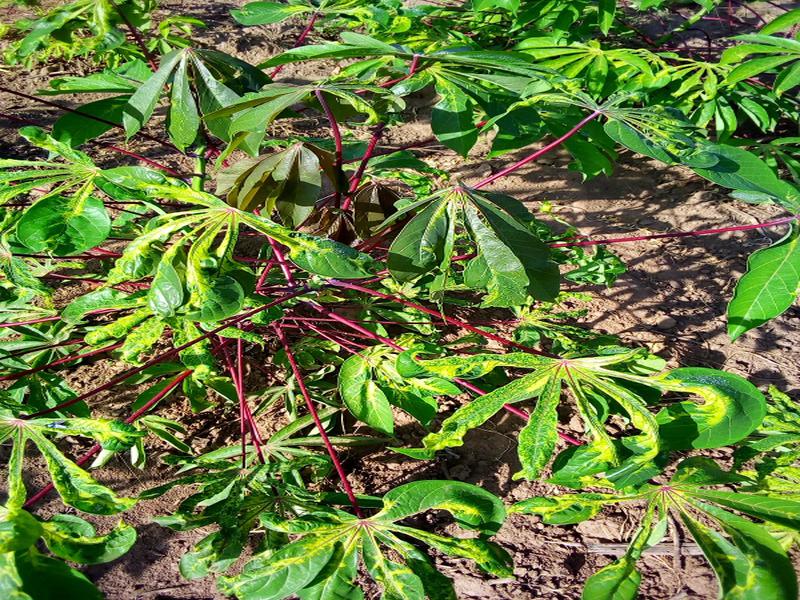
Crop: cassava
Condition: mosaic_disease